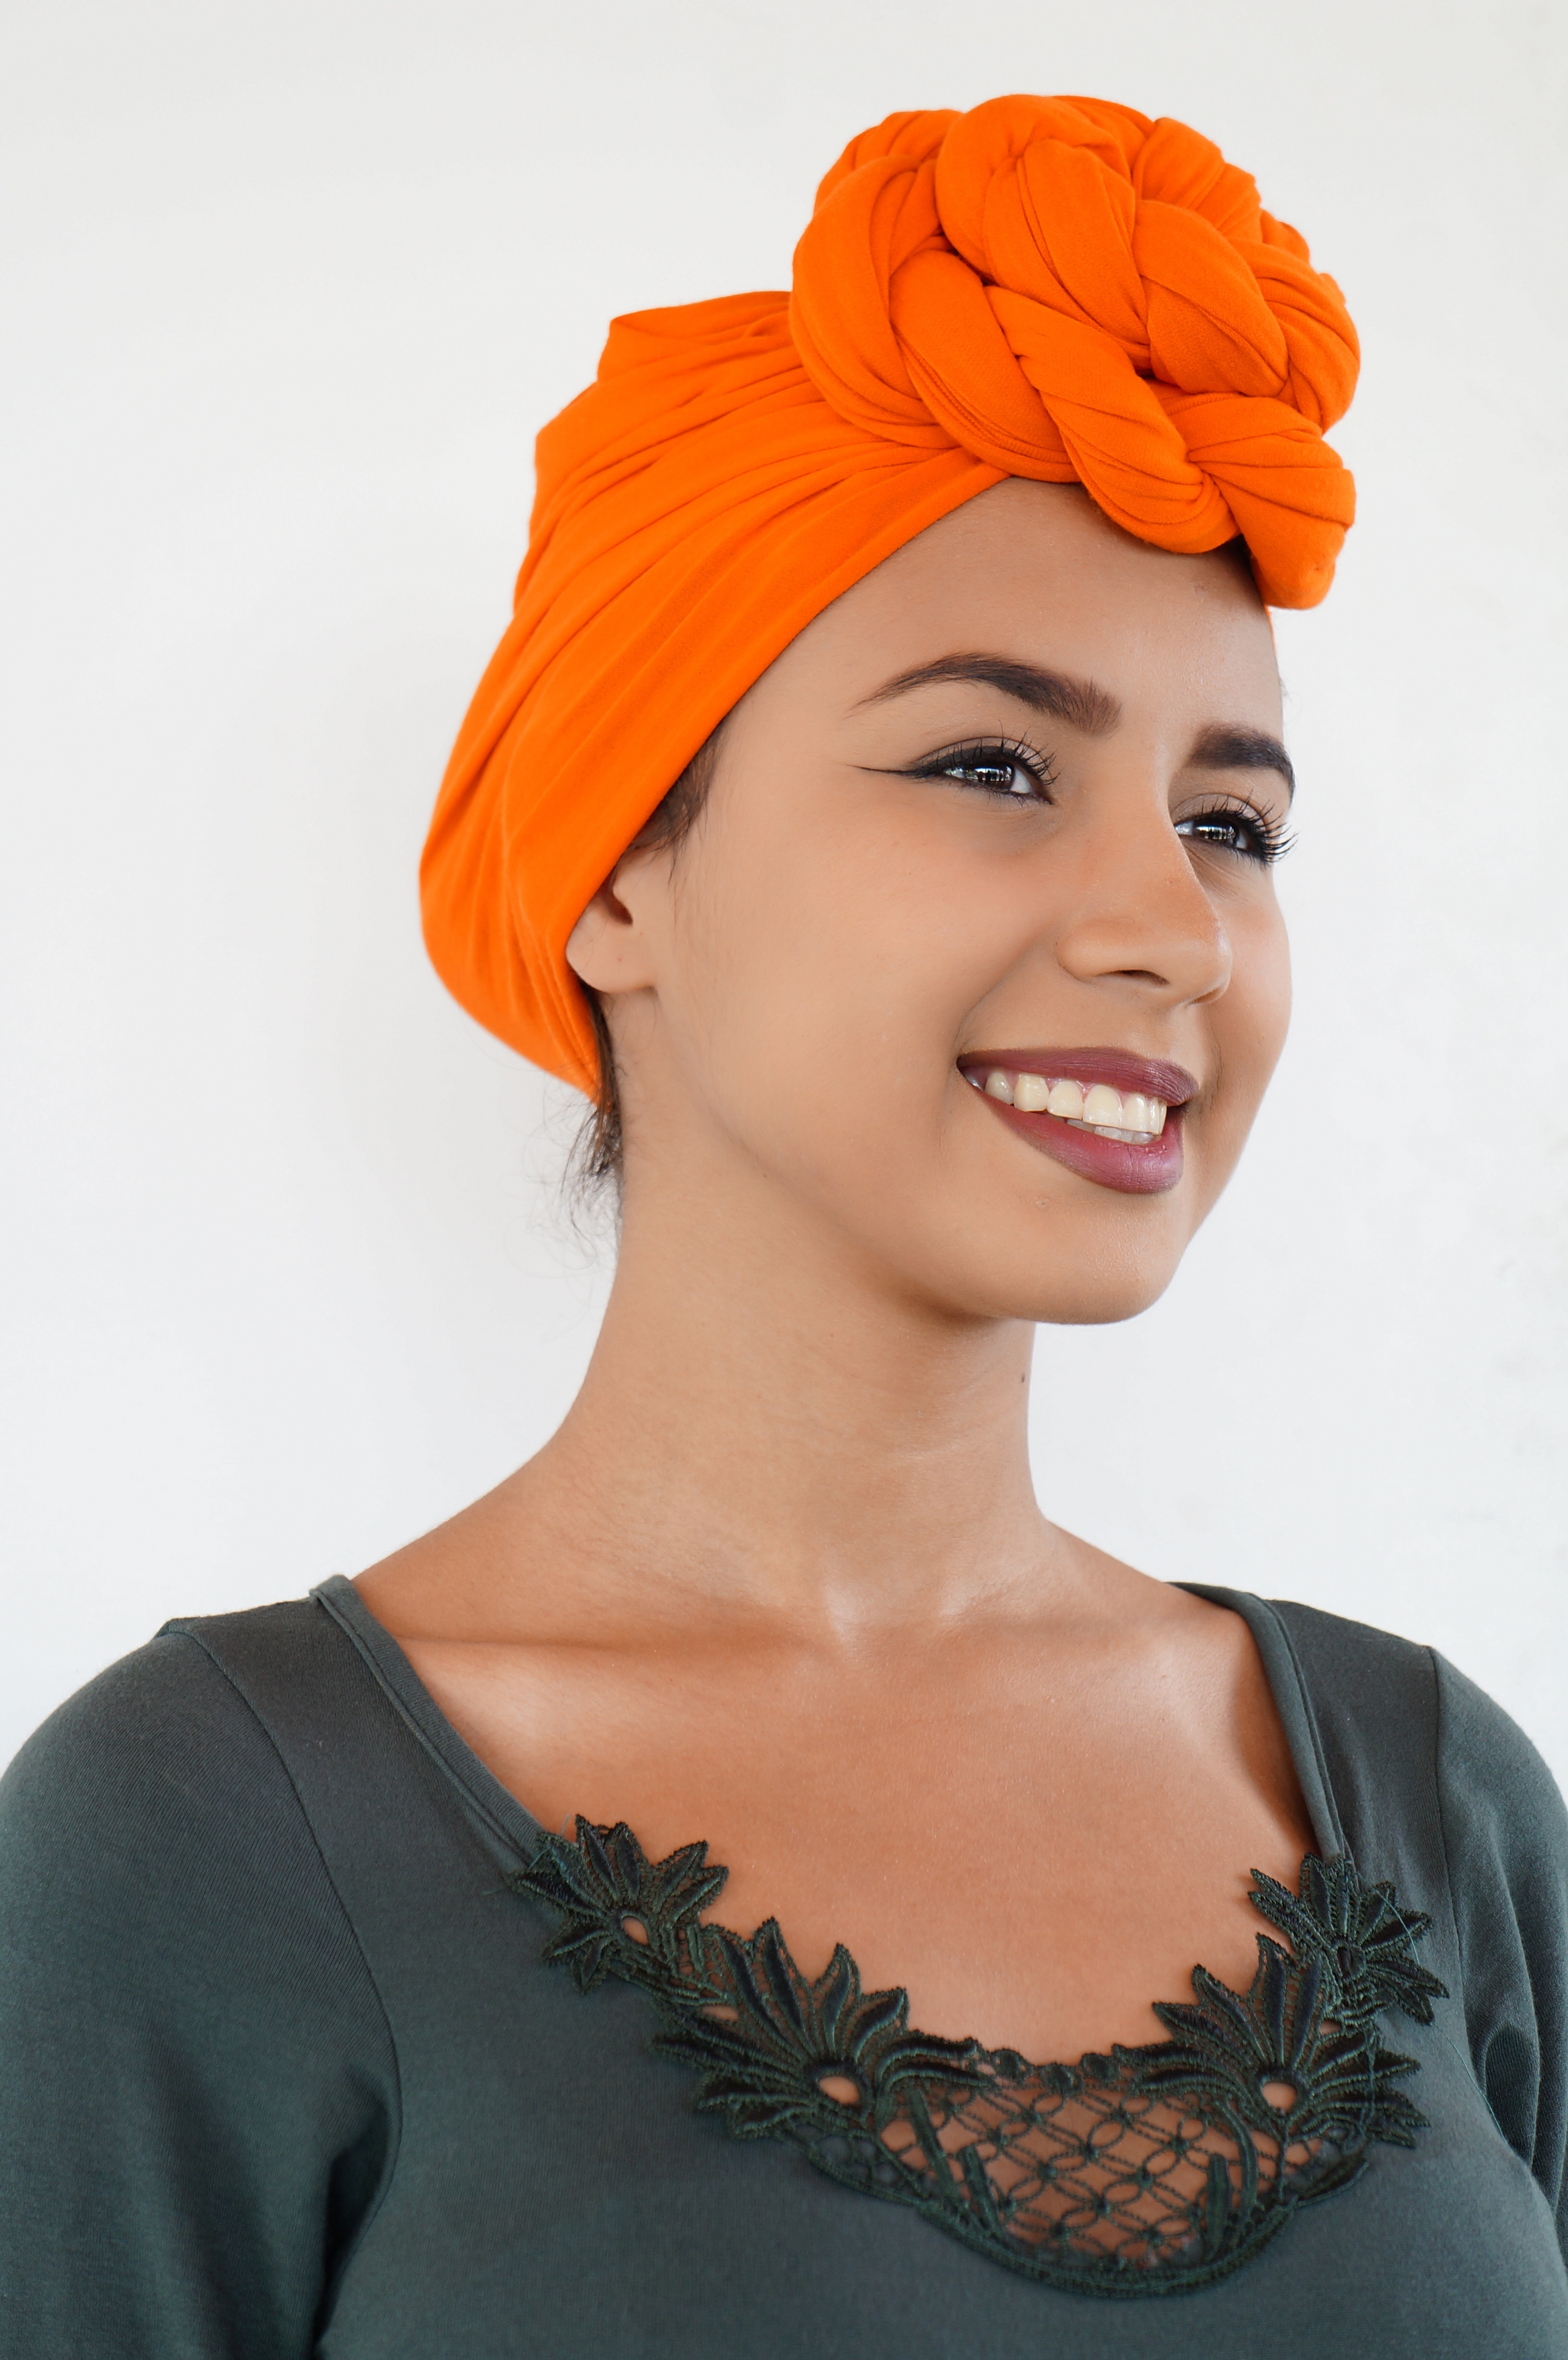
turban, clothing, orange, yellow, dastar, headgear, beanie, peach, cap, fashion accessory, hat, bonnet, knit cap, wool, hair accessory, headband